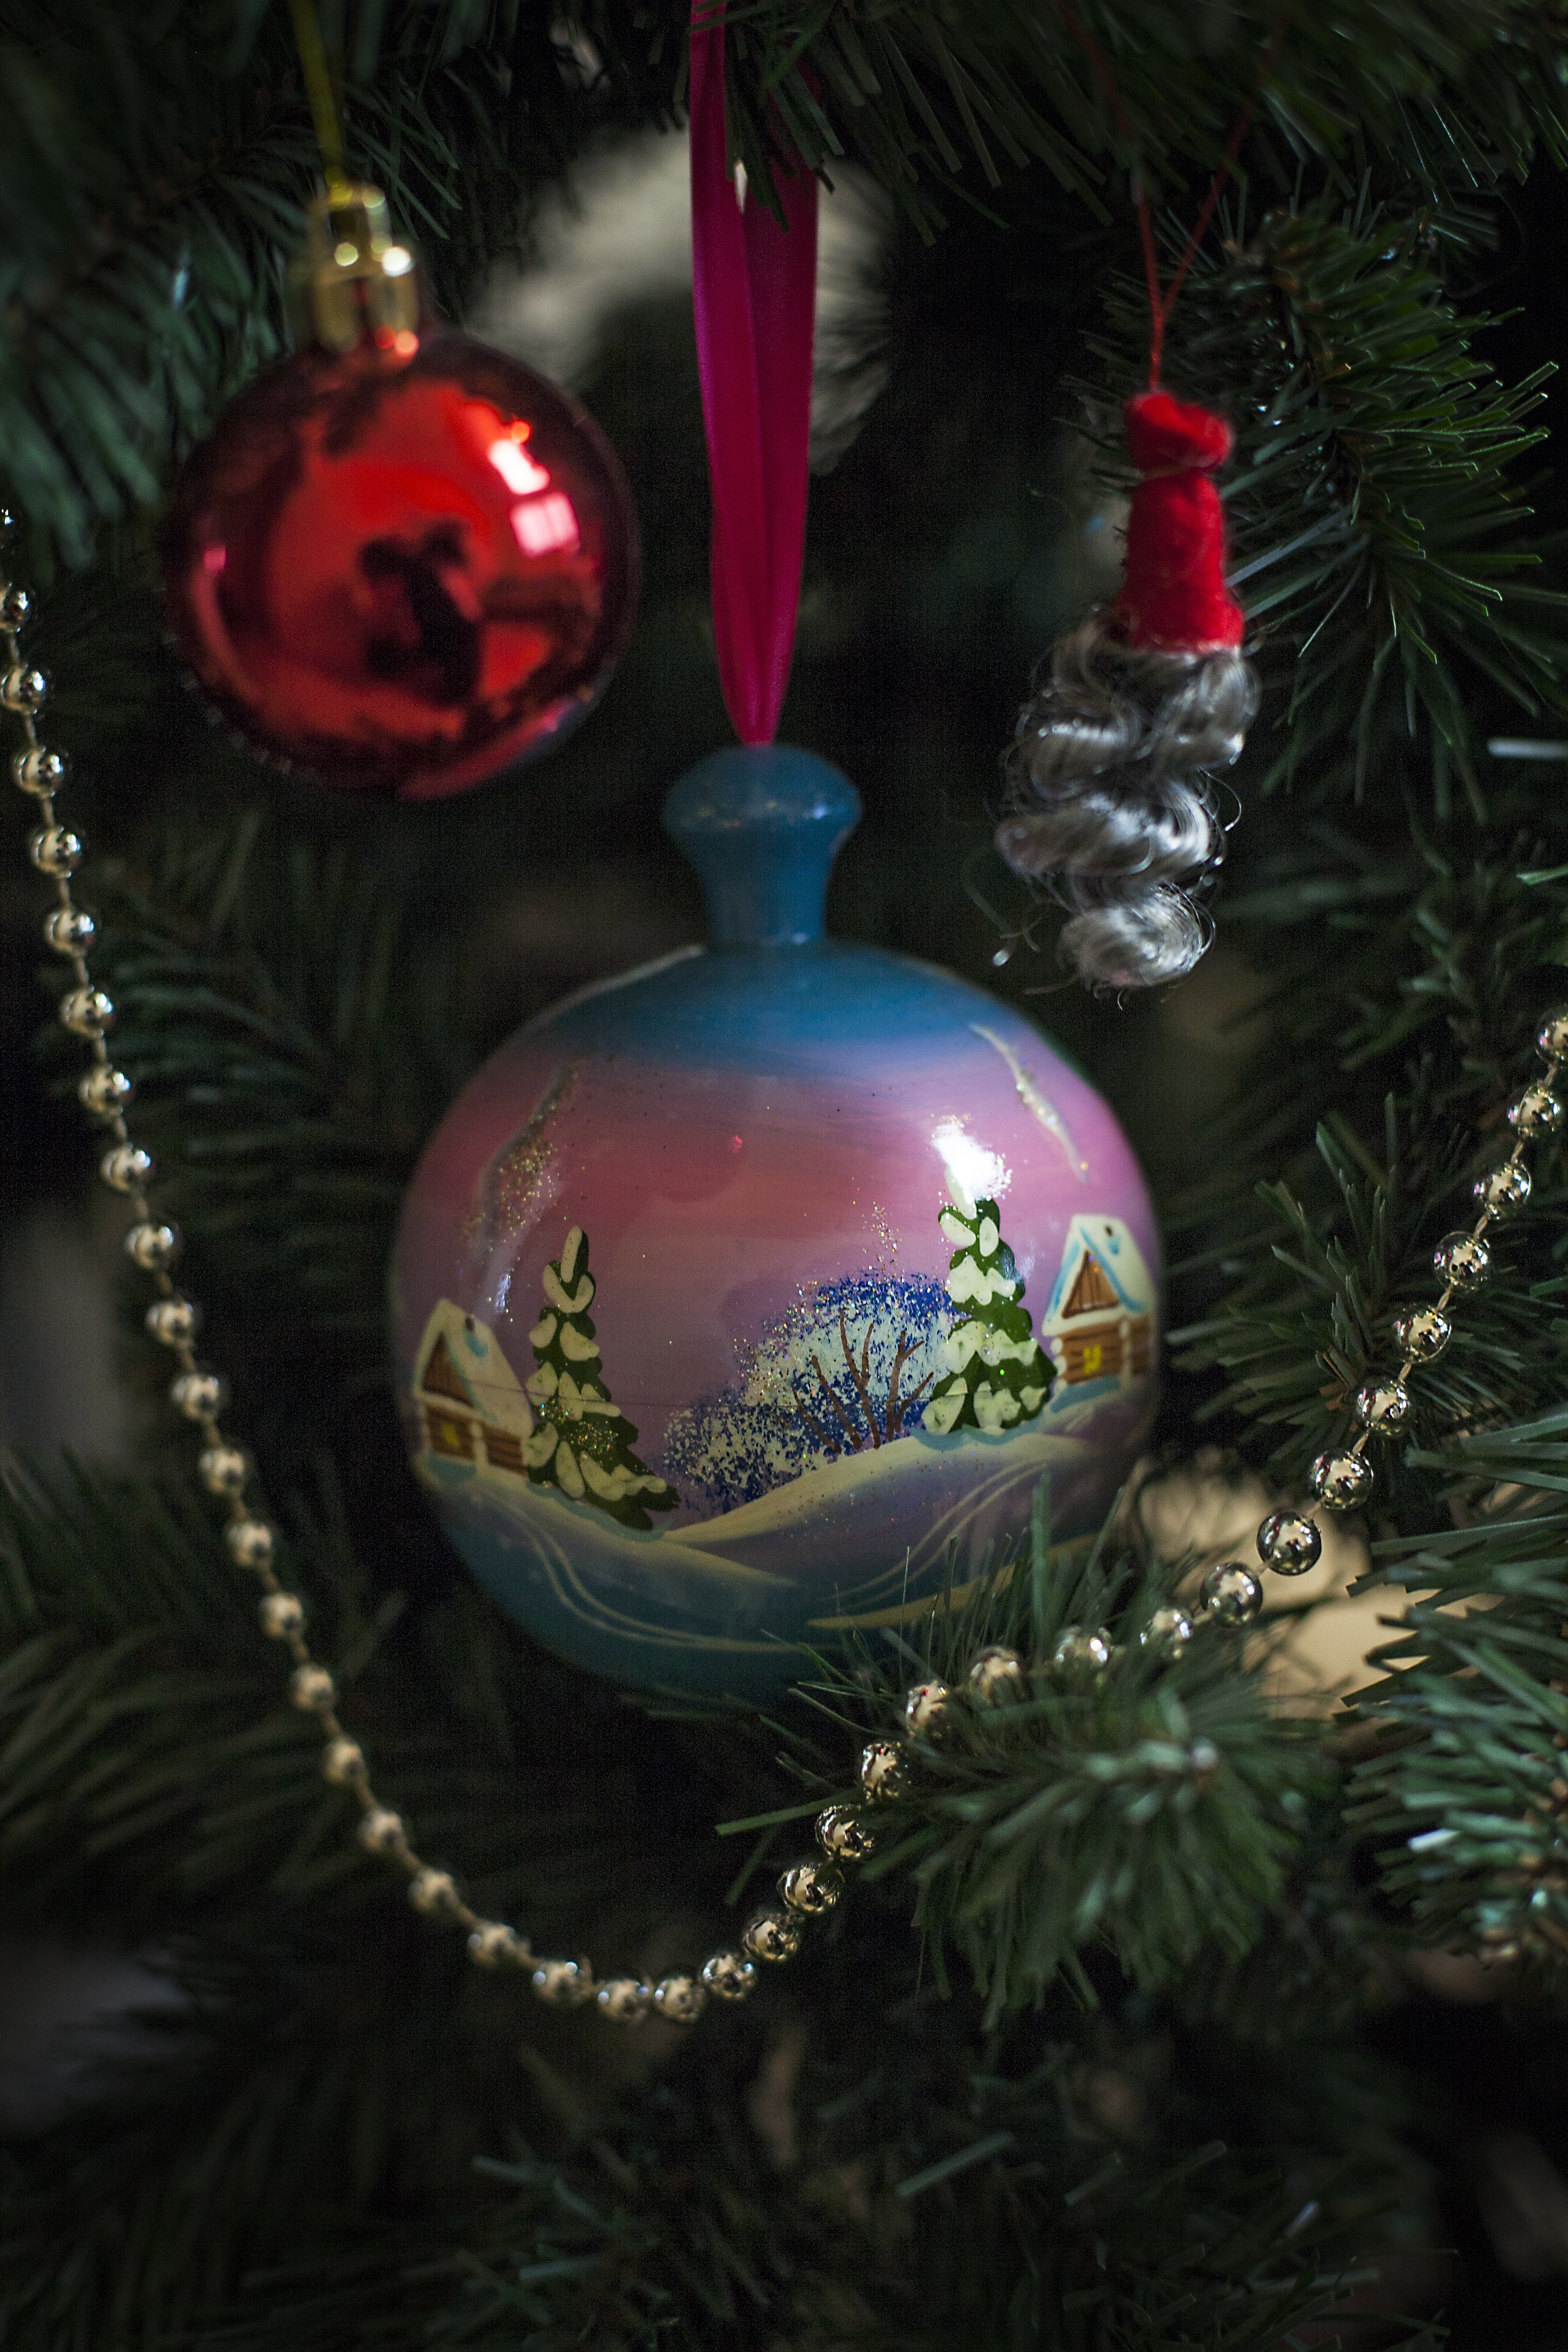
tree, branch, holiday, christmas, fir, decor, christmas tree, christmas decoration, toys, event, christmas ball, swag, new year's eve, christmas tree toy